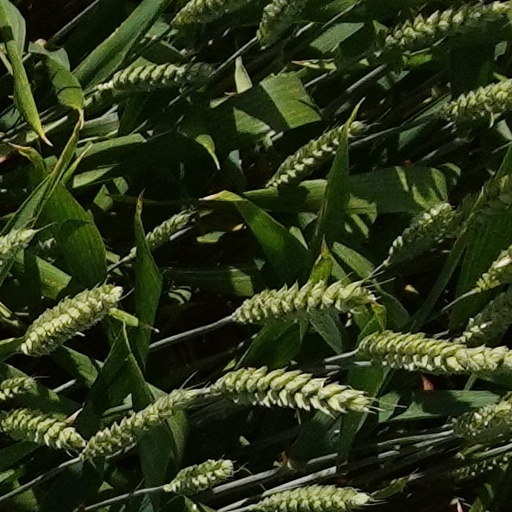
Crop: wheat